La Quintrala

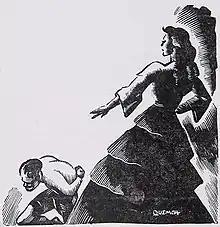
Illustration depicting La Quintrala abusing a peon.

Catalina became a landowner, since she inherited a lot of land from her father in the coastal valley of Longotoma. This included the farm "El Ingenio" and others of the same size (both in Cuyo, beyond the Andes, and in Petorca), and minor properties near the mountains in the suburbs of Santiago (the current commune of La Reina). She made her home in the latter estate, where there would still be vines planted by her. Now a wealthy landowner and rancher, Catalina personally directed the activities of the properties, riding her horses through the valleys where she so enjoyed living, since she hated the city.